7th Portuguese India Armada (Almeida, 1505)

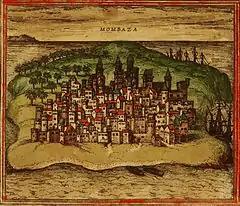
City of Mombasa ("Mombaça"), c. 1572

July 23, 1505 – Francisco de Almeida arrives on the island-state of Kilwa ("Quíloa") with only eight ships. Intent on collecting the annual tribute (imposed 1502) owed to the king of Portugal, Almeida fires his guns in salute, but, after receiving no reply for the courtesy, sends João da Nova to lead inquiries into why. Messages are shuttled back and forth between Francisco de Almeida and Kilwa's strongman ruler Emir Ibrahim ("Mir Habraemo"), the latter of whom seems to be doing his utmost to avoid a meeting. At length, Almeida decides to attack the city. Almeida lands 500 Portuguese soldiers in two groups, one under himself another under his son, Lourenço de Almeida on either side of the island, and march on the Emir's palace. There is little opposition – Emir Ibrahim flees the city, along with a good part of his followers.